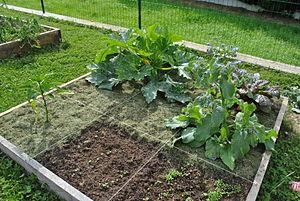
Jardin en carrés selon la méthode française
Le jardinage surélevé, est une méthode de jardinage qui consiste à cultiver des plantes dans des plates-bandes surélevées. Le sol à cultiver est entouré d’un cadre en bois, en pierre ou en blocs de béton et peut être enrichi en compost. Le sol est plus facile à travailler car il n’est pas compacté par le piétinement et à une hauteur qui évite à l'humain de trop se courber pour le travailler ou entretenir et récolter la production. Ce type de culture est compatible avec de nombreux systèmes complexes utilisés en agriculture durable. Les potagers surélevés peuvent être réalisés à partir de matériaux simples mais il existe maintenant de nombreux modèles préfabriqués en vente dans les magasins de jardinage.
Le jardinage en carrés ou potager en carrés est une méthode de jardinage qui consiste à cultiver des légumes, des plantes aromatiques ou des fleurs sur une subdivision de petites surfaces de formes carrées elles-mêmes réparties sur un plus grand carré faisant office de réceptacle.